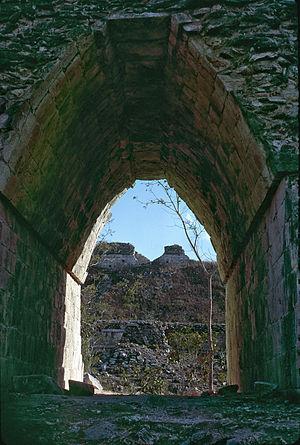
Uxmal est une antique cité maya de la période classique. Uxmal est située dans l'État mexicain du Yucatán, à 78 km au sud de Mérida, et à 15 km au sud-est de Muná.